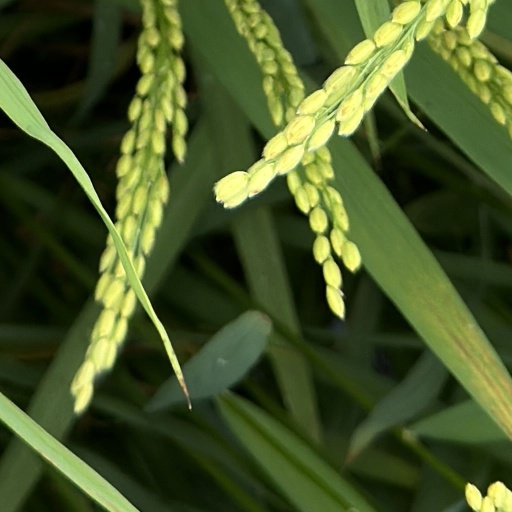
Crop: rice